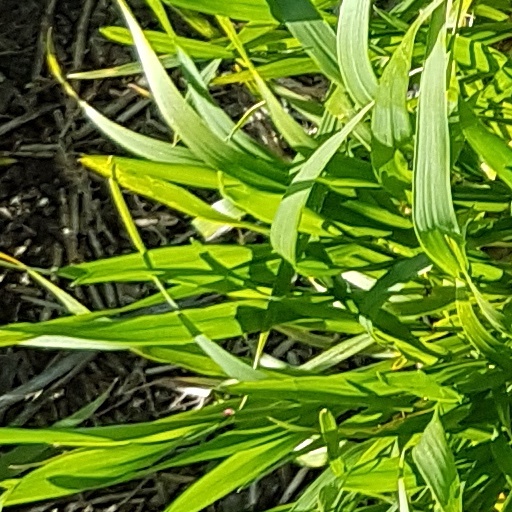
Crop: wheat